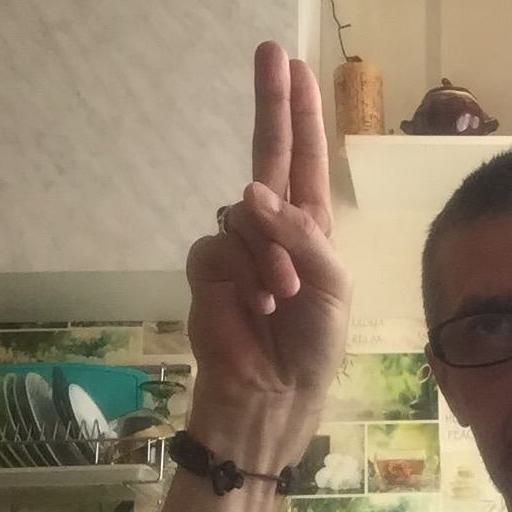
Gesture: two_up